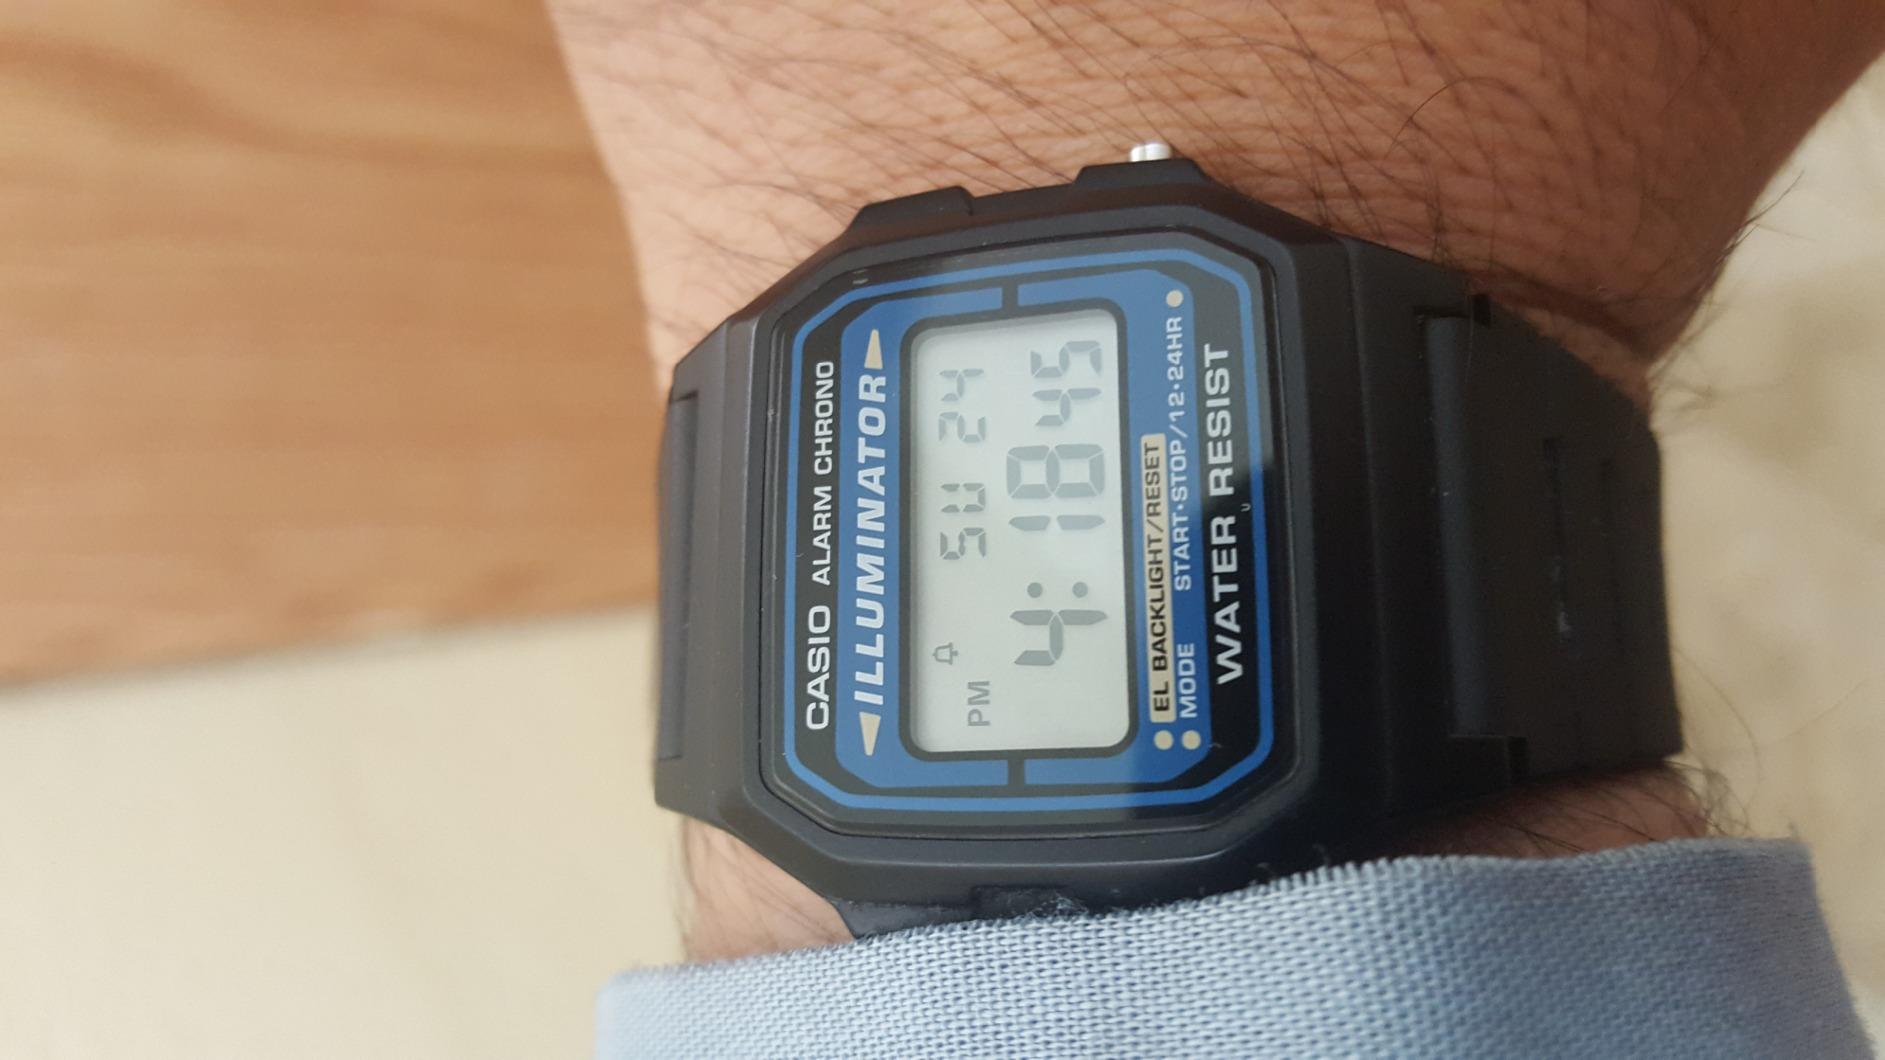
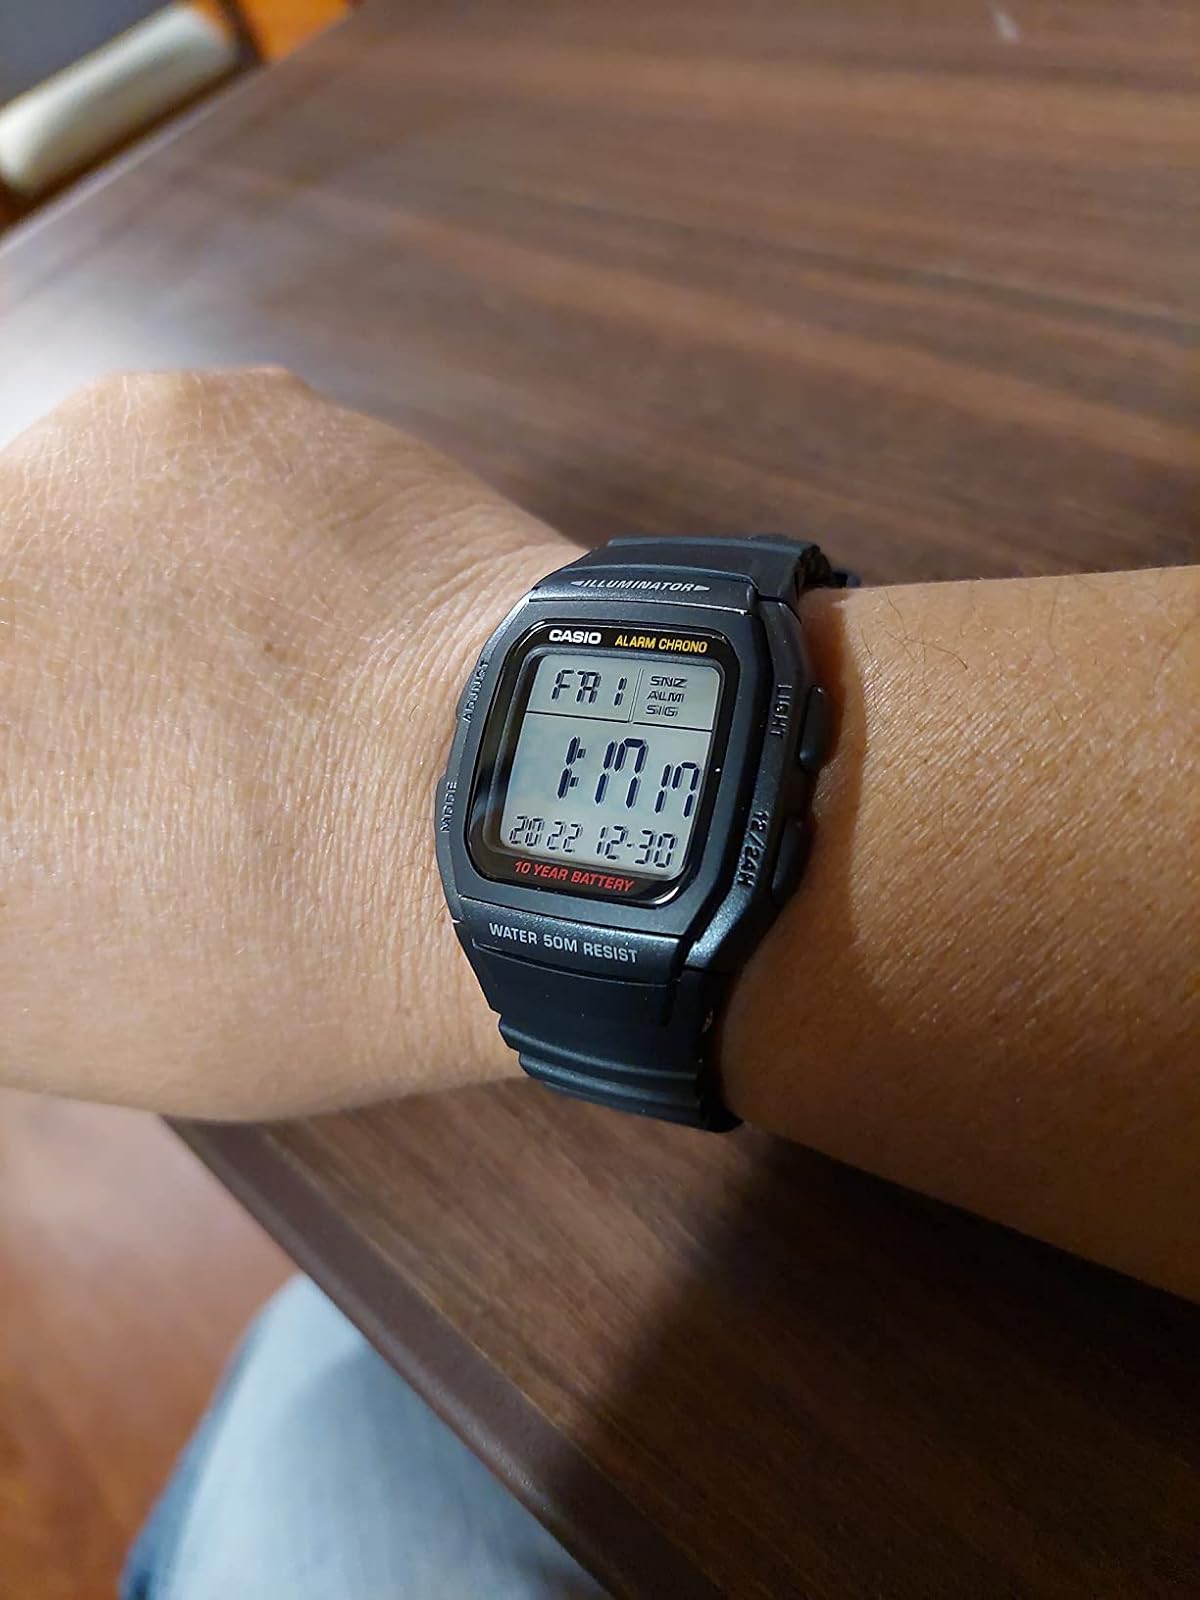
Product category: accessories_watch
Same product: no